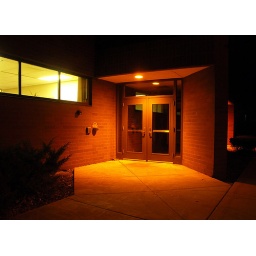
Entrance to Trane Company office building in La Crosse, Wisconsin, USA.